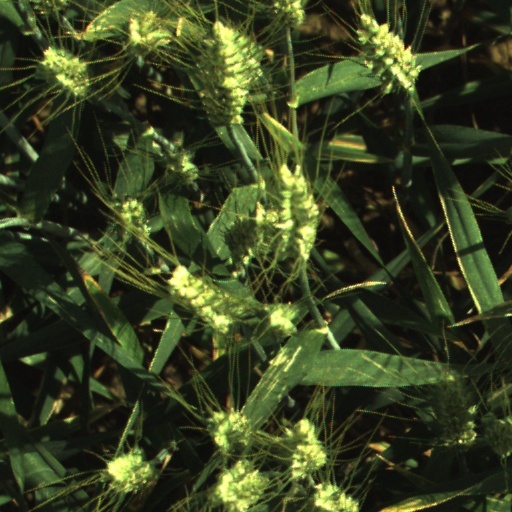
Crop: wheat